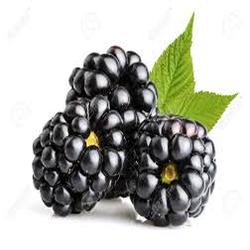
Label: Blackberry